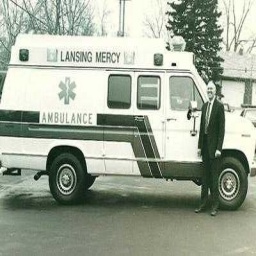
Label: ambulance